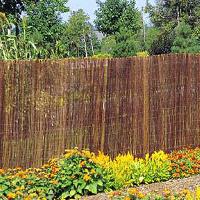
Weather: sun or clear